Settefinestre

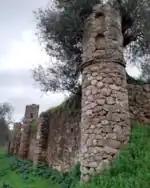
Settefinestre lower terrace wall

The villa seems to describe the ideal model of Varro, with its subdivision into "pars urbana", "rustica" and "fructuaria". The private part of the "pars urbana" was luxuriously decorated and centred around a peristyle while the guest rooms and "pars rustica" were built around an "atrium" and had a mosaic floor.